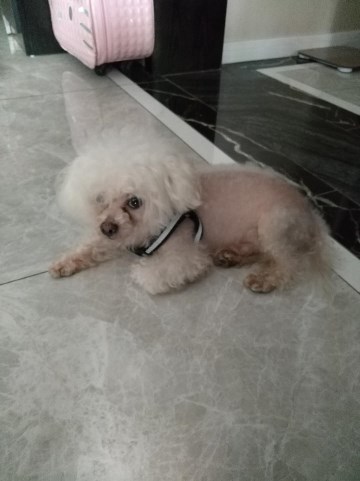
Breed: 3083-n000117-Bichon_Frise